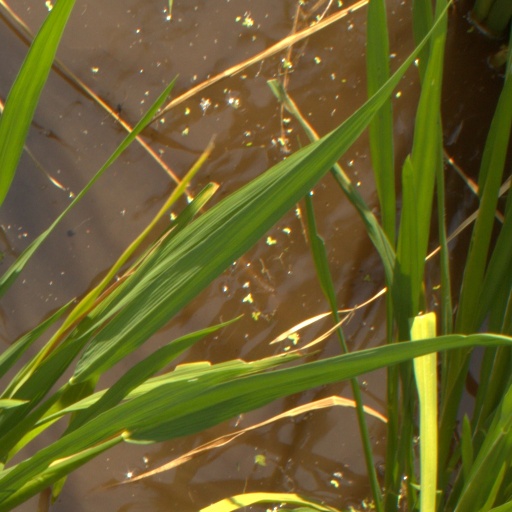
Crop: rice